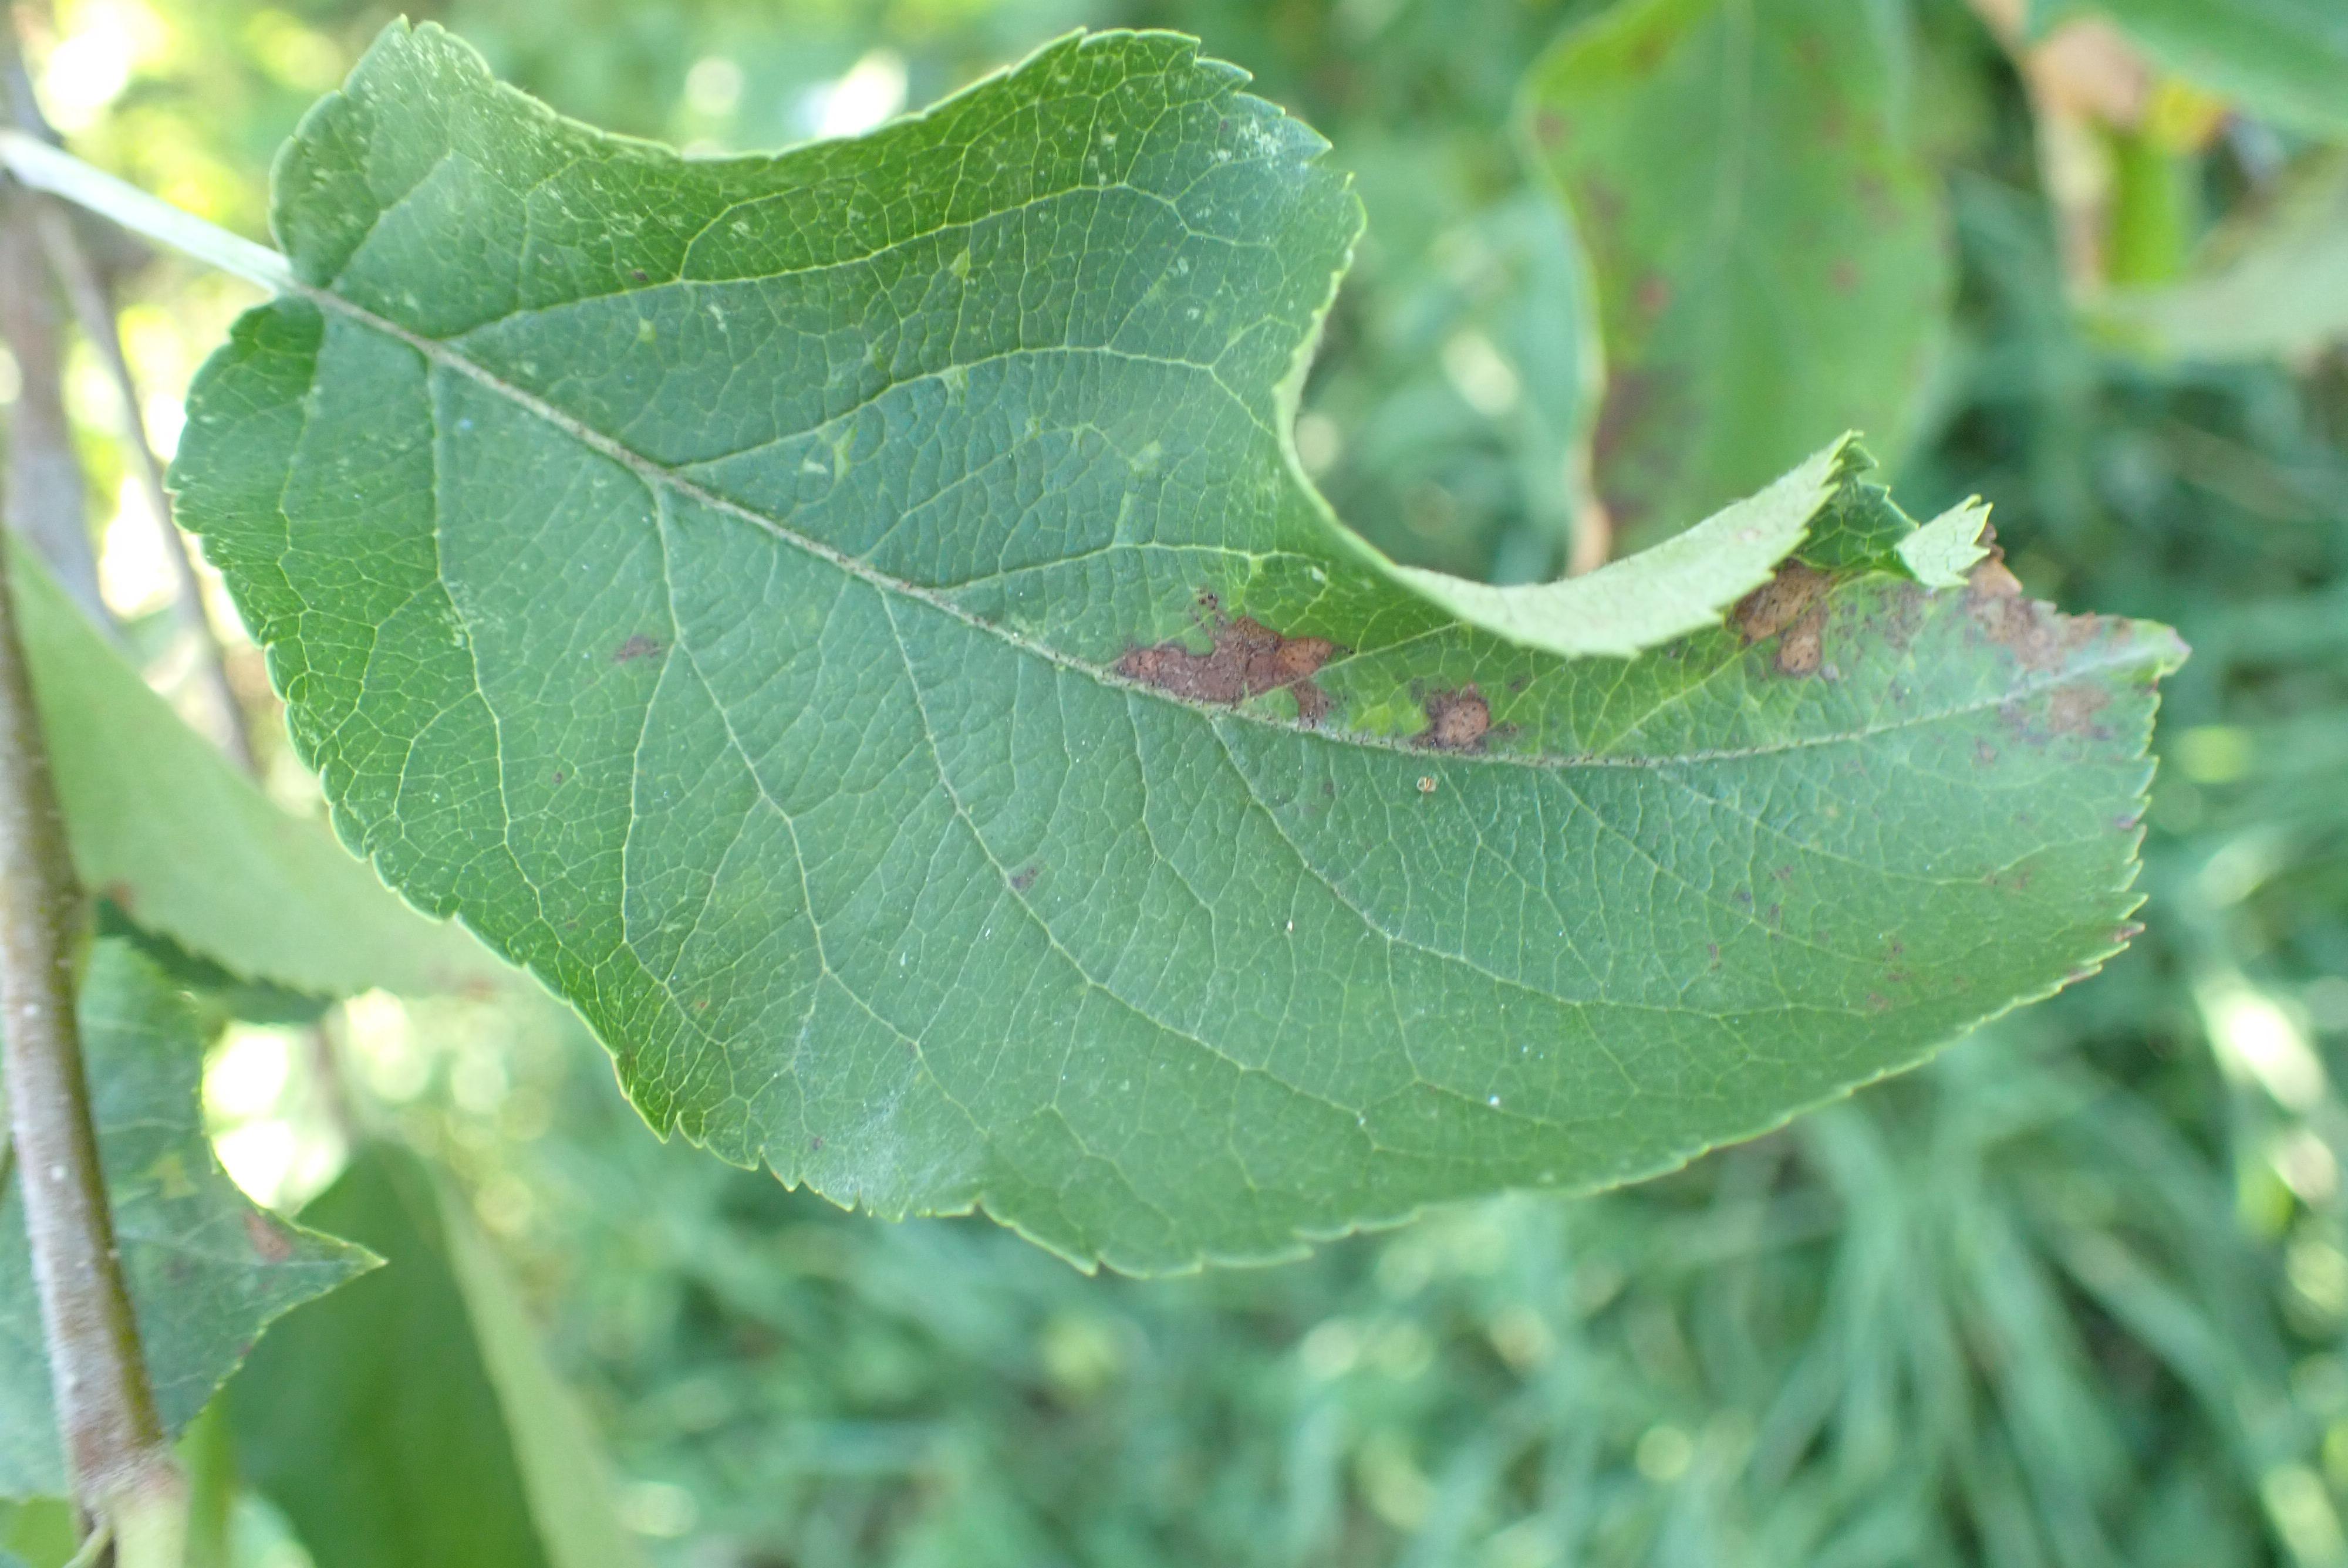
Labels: complex